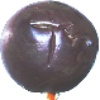
Label: passion_fruit